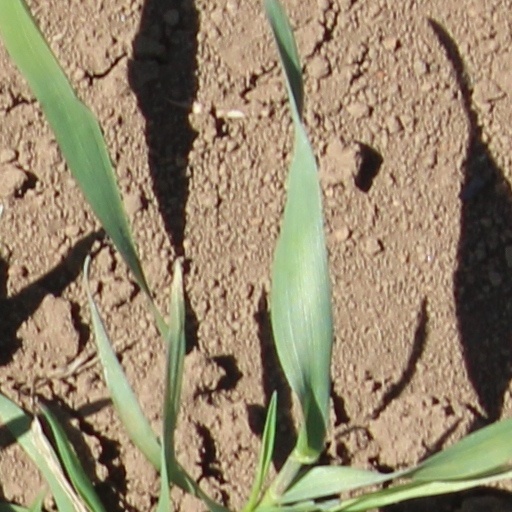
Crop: wheat